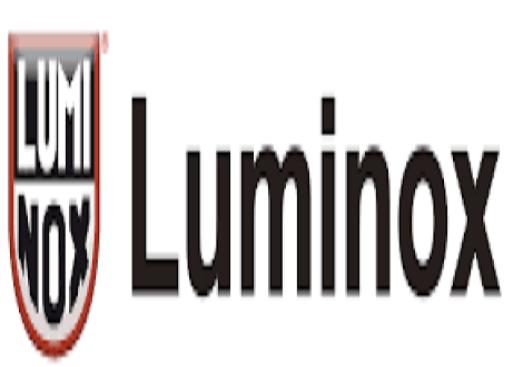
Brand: luminox
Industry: Clothes